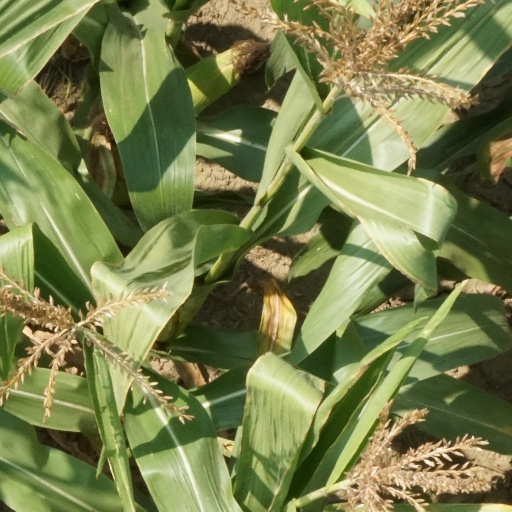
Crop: maize; corn